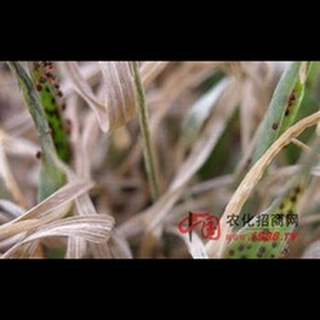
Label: wheat_mite